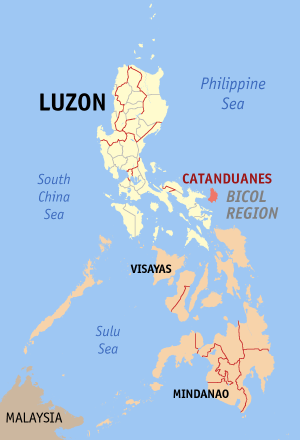
Catanduanes est une province insulaire des Philippines. La province fait partie de la région de Bicol et se compose de l'île éponyme de Catanduanes, de l'île de Panay, de l'île Lete et du groupe des Palumbanes. Les îles formant la province se situe en mer des Philippines.